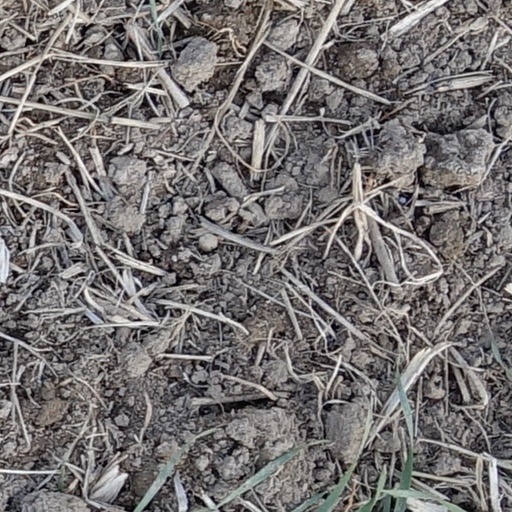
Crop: wheat